Francisco José Ynduráin

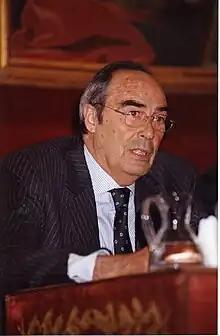
Ynduráin en 2005

Francisco José Ynduráin Muñoz (23 December 1940 – 6 June 2008) was a Spanish theoretical physicist. He founded the particle physics research group that became the Department of Theoretical Physics at the Autonomous University of Madrid, where he was a Professor. He was described by his colleagues as "a scientist that always searched for excellence in research".